Kanteletar

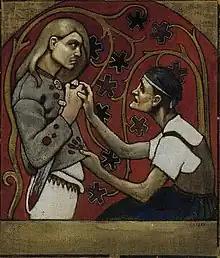
"The Fratricide" (1897) by Akseli Gallen-Kallela, illustrating the poem "The Brother Murderer"

Lönnrot's third edition of "Kanteletar" in 1887 had the third book revised in full, as it contained 137 poems. Later editions adhered to the original printing with the exception of 10 poems which were taken from the third book as an appendix.